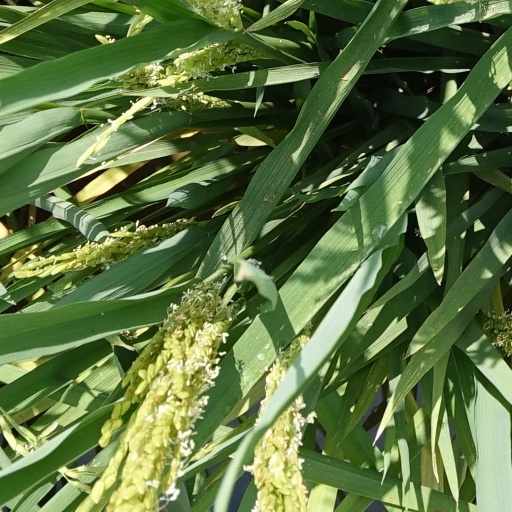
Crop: rice